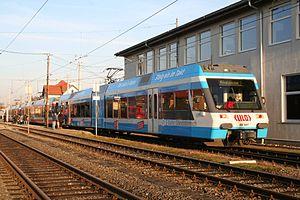
Le S-Bahn de Haute-Autriche est un réseau express régional desservant la région métropolitaine de Linz, en Haute-Autriche, et l'ouest de la Basse-Autriche. Inauguré en décembre 2016, il consiste en une régularisation des fréquences de lignes régionales et locales préexistantes.